HMS Phaeton (1782)

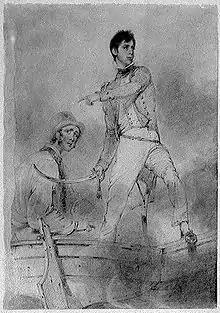
Captain Fleetwood Pellew commanding against Dutch vessels in Batavia Road, 24 November 1806. Drawn at Madras, May 1807

After the French had annexed the Dutch Republic and Napoleon began to use its resources against Britain, Royal Navy ships started to attack Dutch shipping. In 1808, "Phaeton", by now under the command of Pellew, entered Nagasaki's harbour to ambush some Dutch trading ships that were expected to arrive shortly.